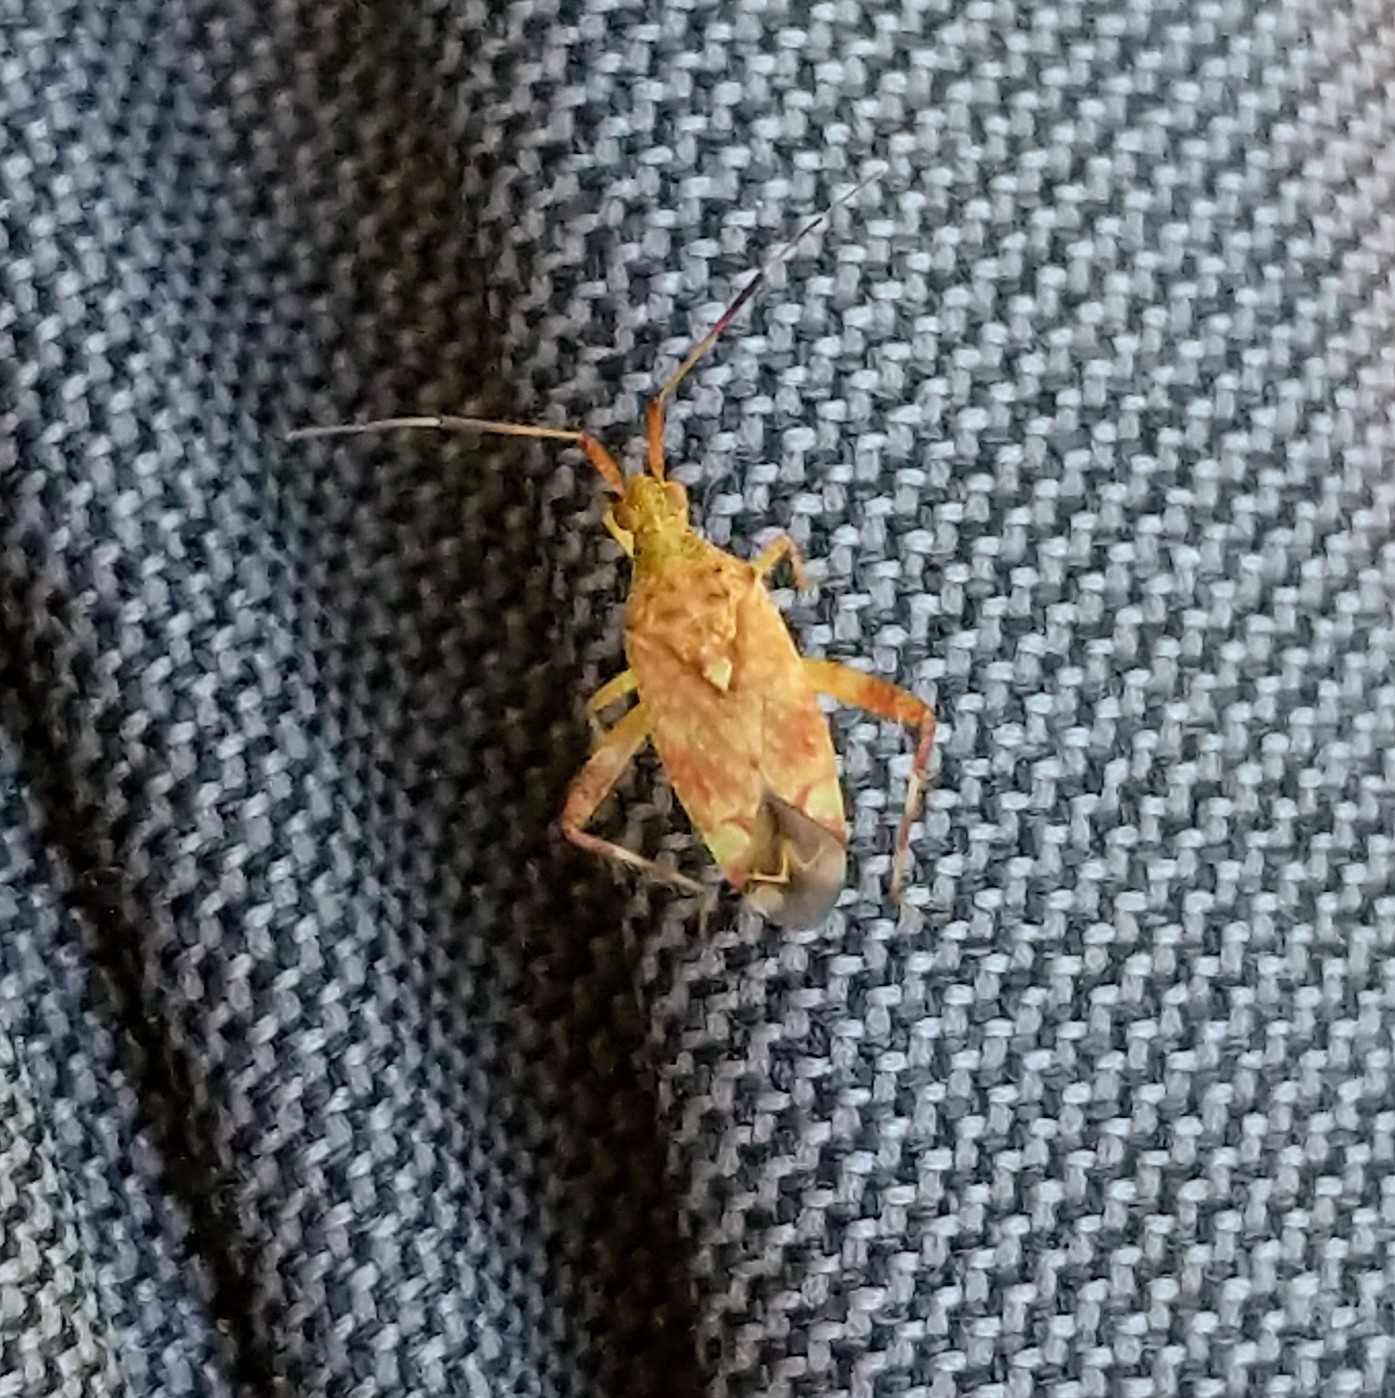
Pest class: lygus_bug